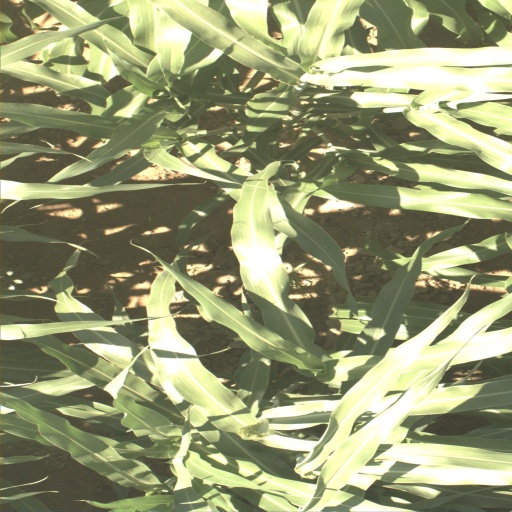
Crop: sorghum